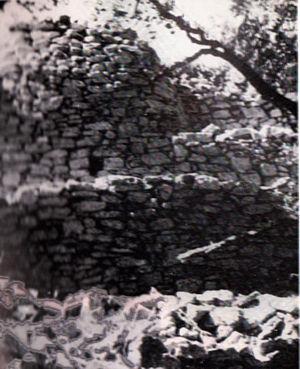
Borie édifiée dans les fortifications de l'oppidum de Clairier
L'oppidum du Clairier, situé sur la commune de Malaucène, contrôlait le vieux chemin menant de Carpentras à Vaison, via Malaucène et le flanc est des Dentelles de Montmirail.
Les Dentelles de Montmirail, situées dans le département français de Vaucluse, sont une chaîne de montagne qui marque la limite occidentale des monts de Vaucluse. Elles sont situées au nord de Carpentras, au sud de Vaison-la-Romaine et à l'ouest du mont Ventoux. Leur point culminant est la crête de Saint-Amand à 722 mètres d'altitude.